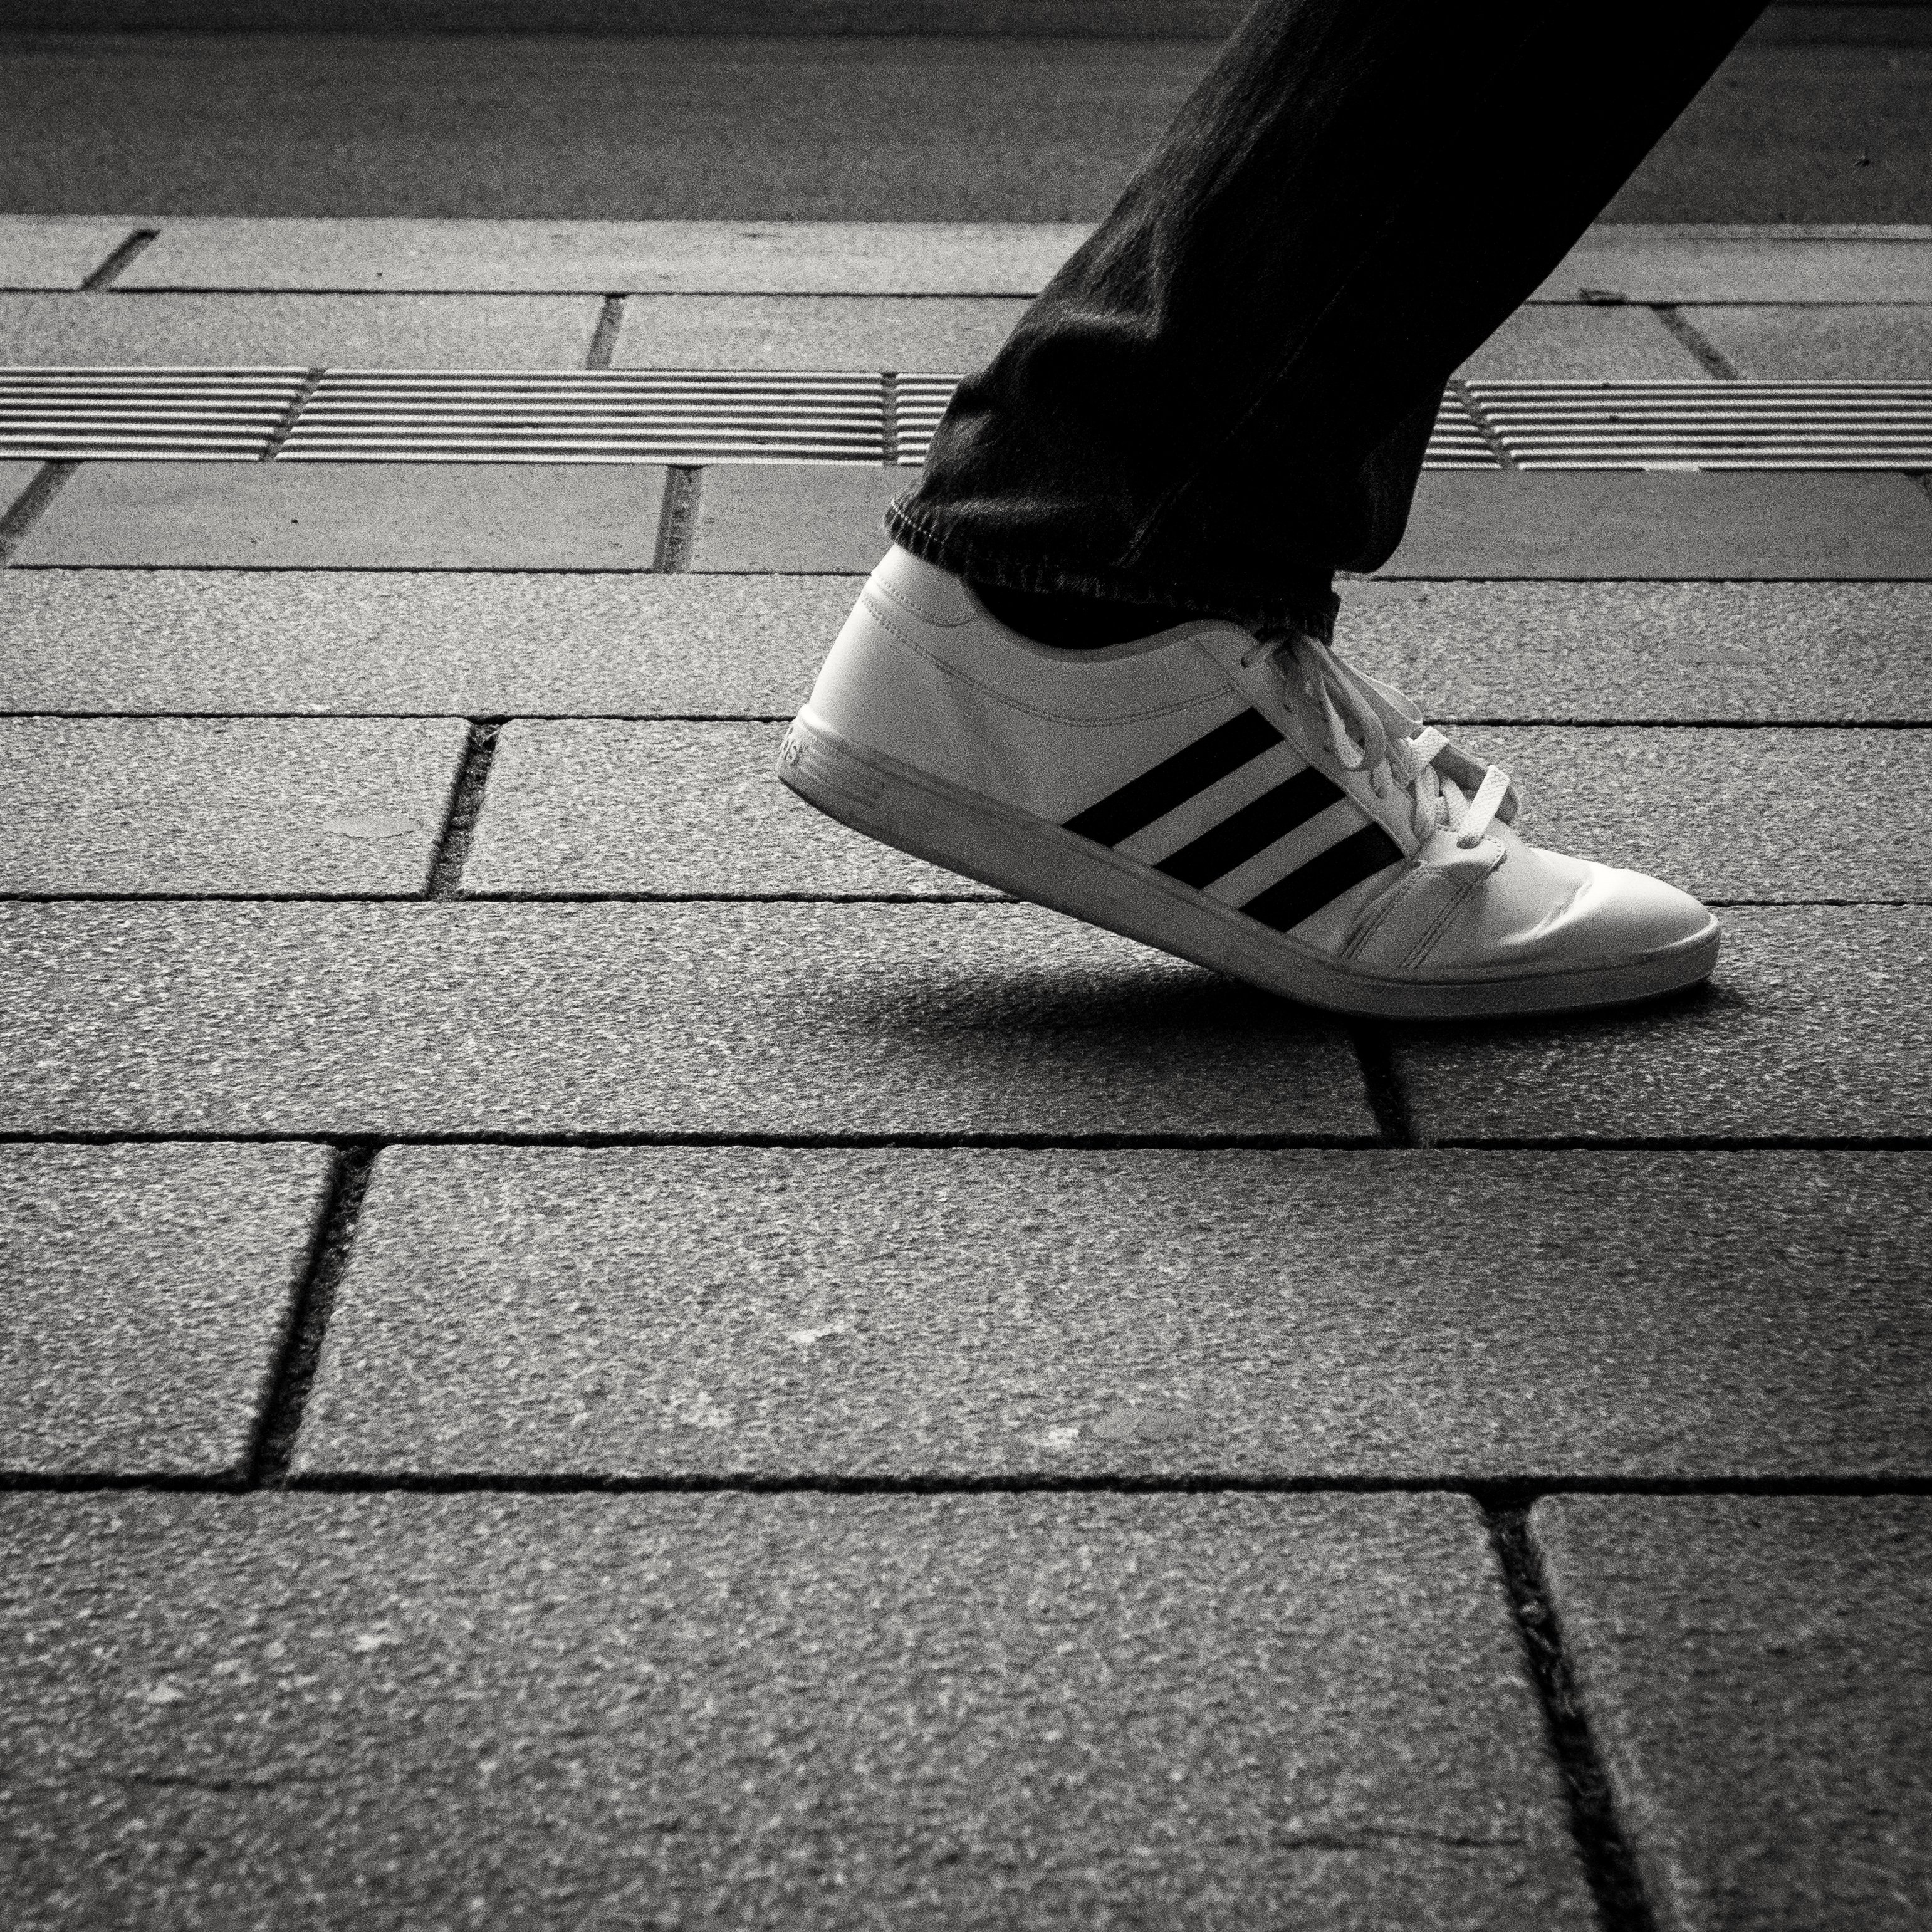
man, walking, shoe, black and white, people, white, street, city, explore, leg, spring, color, shadow, clothing, black, monochrome, human body, streetphotography, flickr, bw, shoes, blackandwhite, project, candid, creativecommons, infrastructure, adidas, footwear, stadt, germany, deutschland, sw, bayern, bavaria, schwarzweis, 11, detail, clothes, menschen, strase, unposed, ungestellt, strasenfotografie, mann, 365, 366, augsburg, erwachsener, project365, projekt, adult, photoaday, pictureaday, project366, streettog, tog, zweisichtde, zweisichtig, bekleidung, kleidung, sonydscrx100ii, sonyrx100ii, flanieren, gehen, schlendern, spazieren, strolling, schuhe, monochrome photography, human positions, high heeled footwear